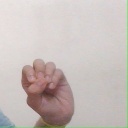
अक्षर: उ